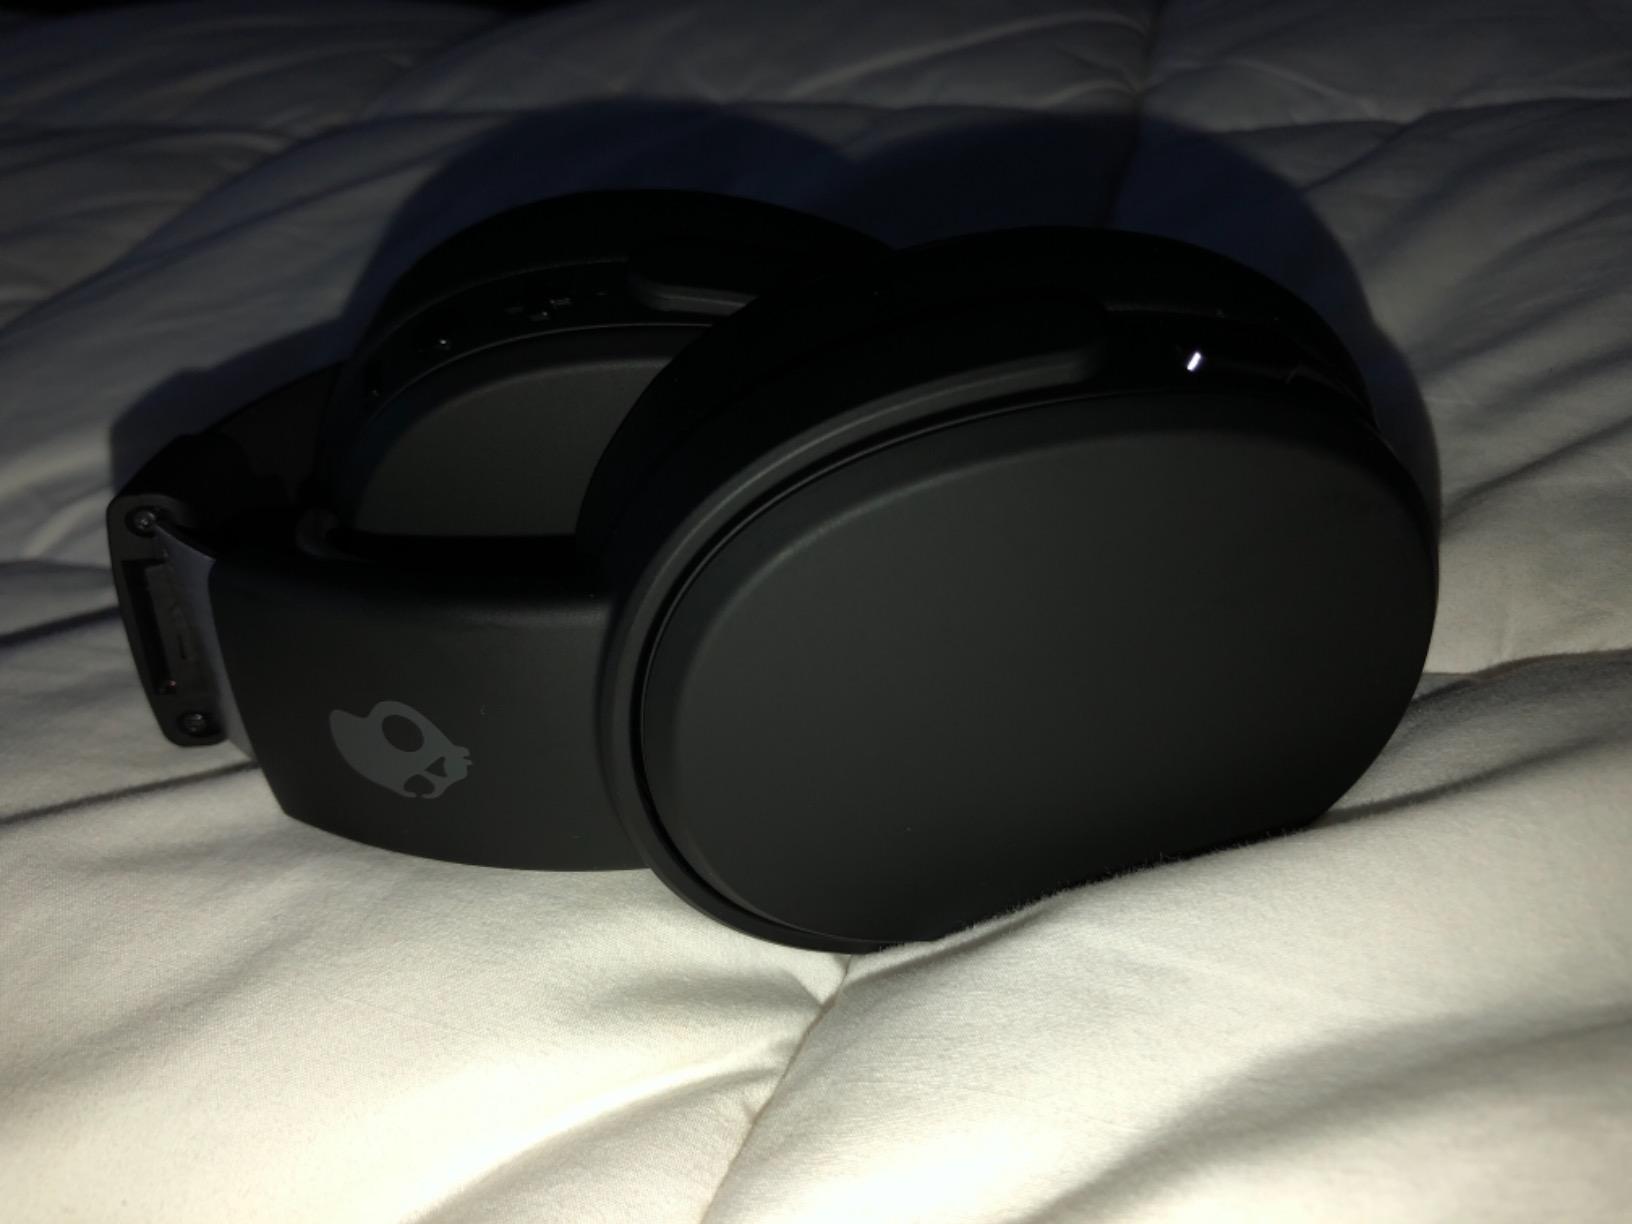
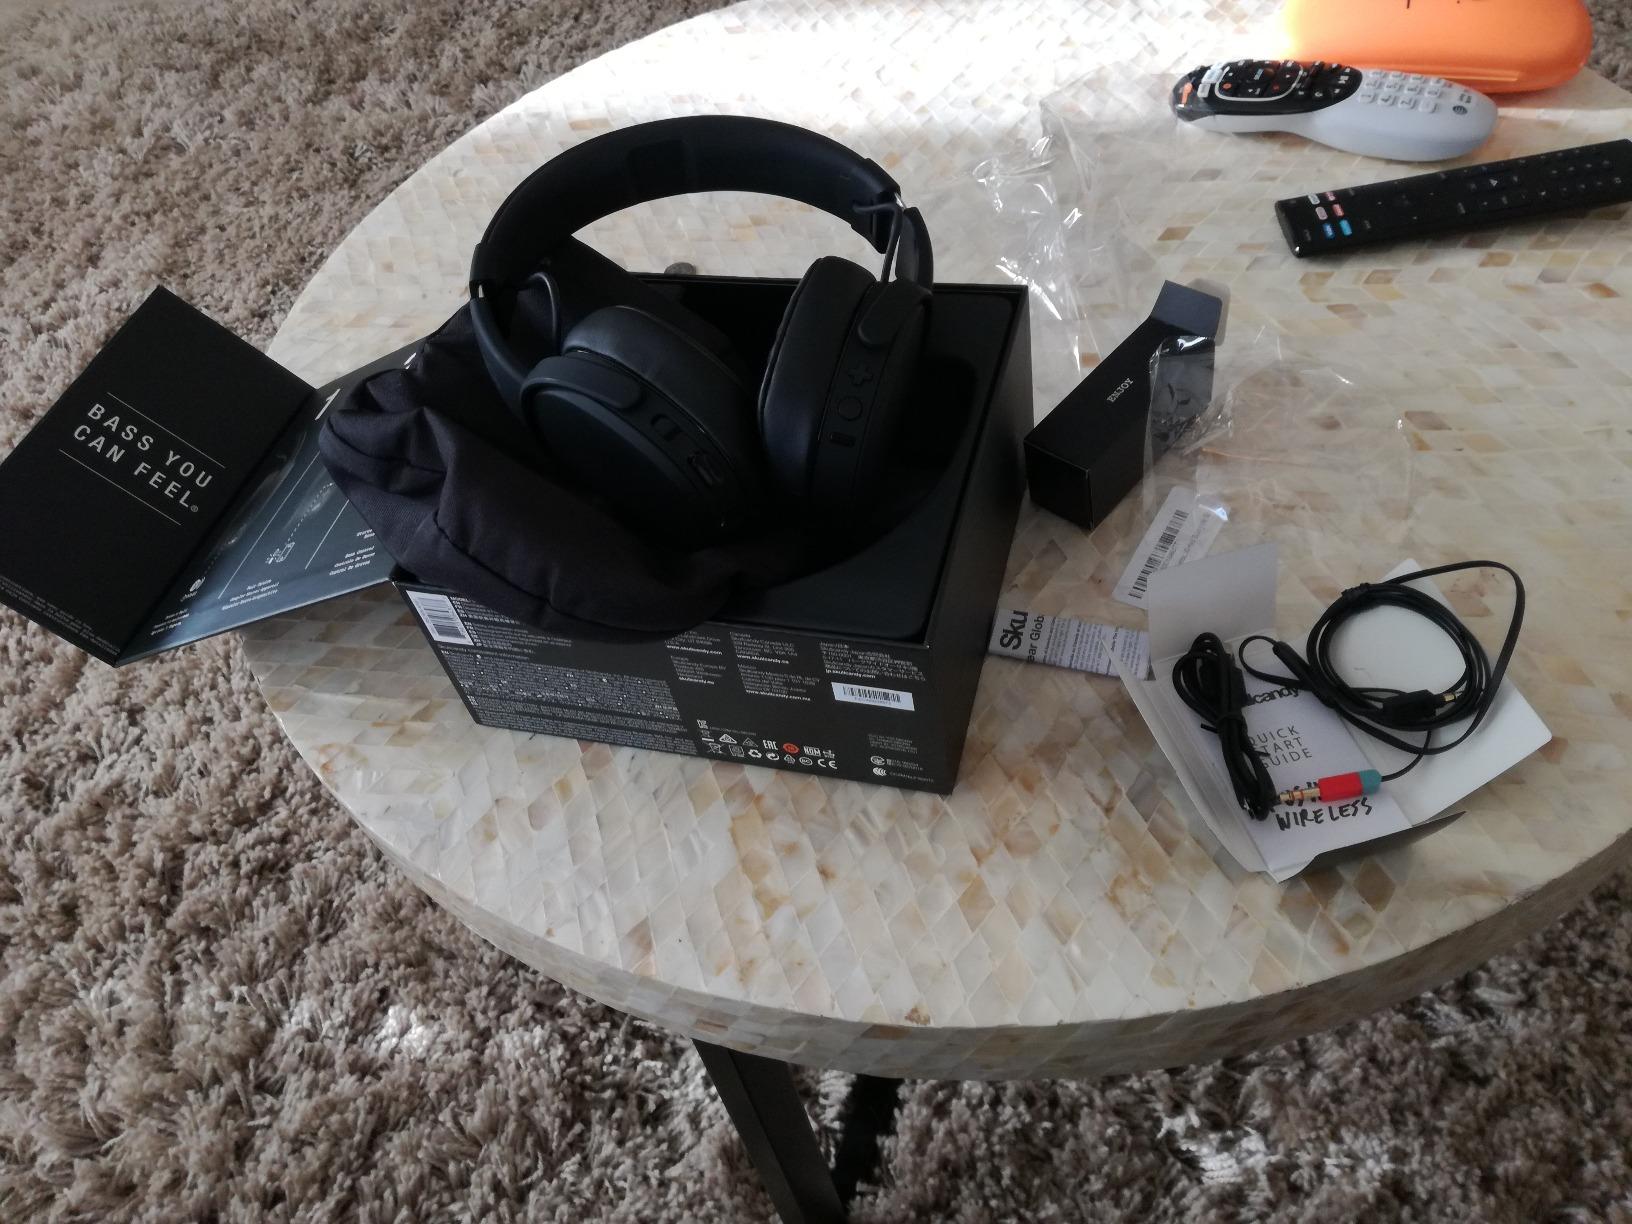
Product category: headphones
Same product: yes